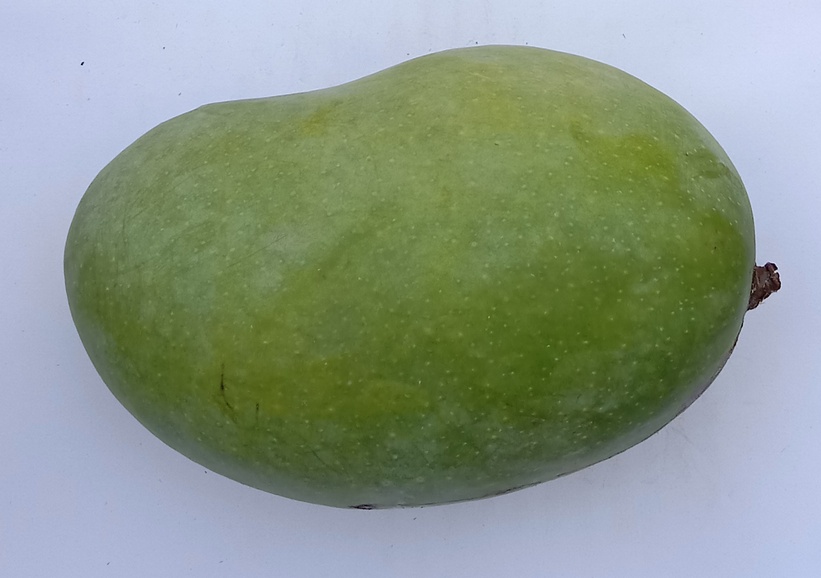
Mango variety: Chaunsa (White)